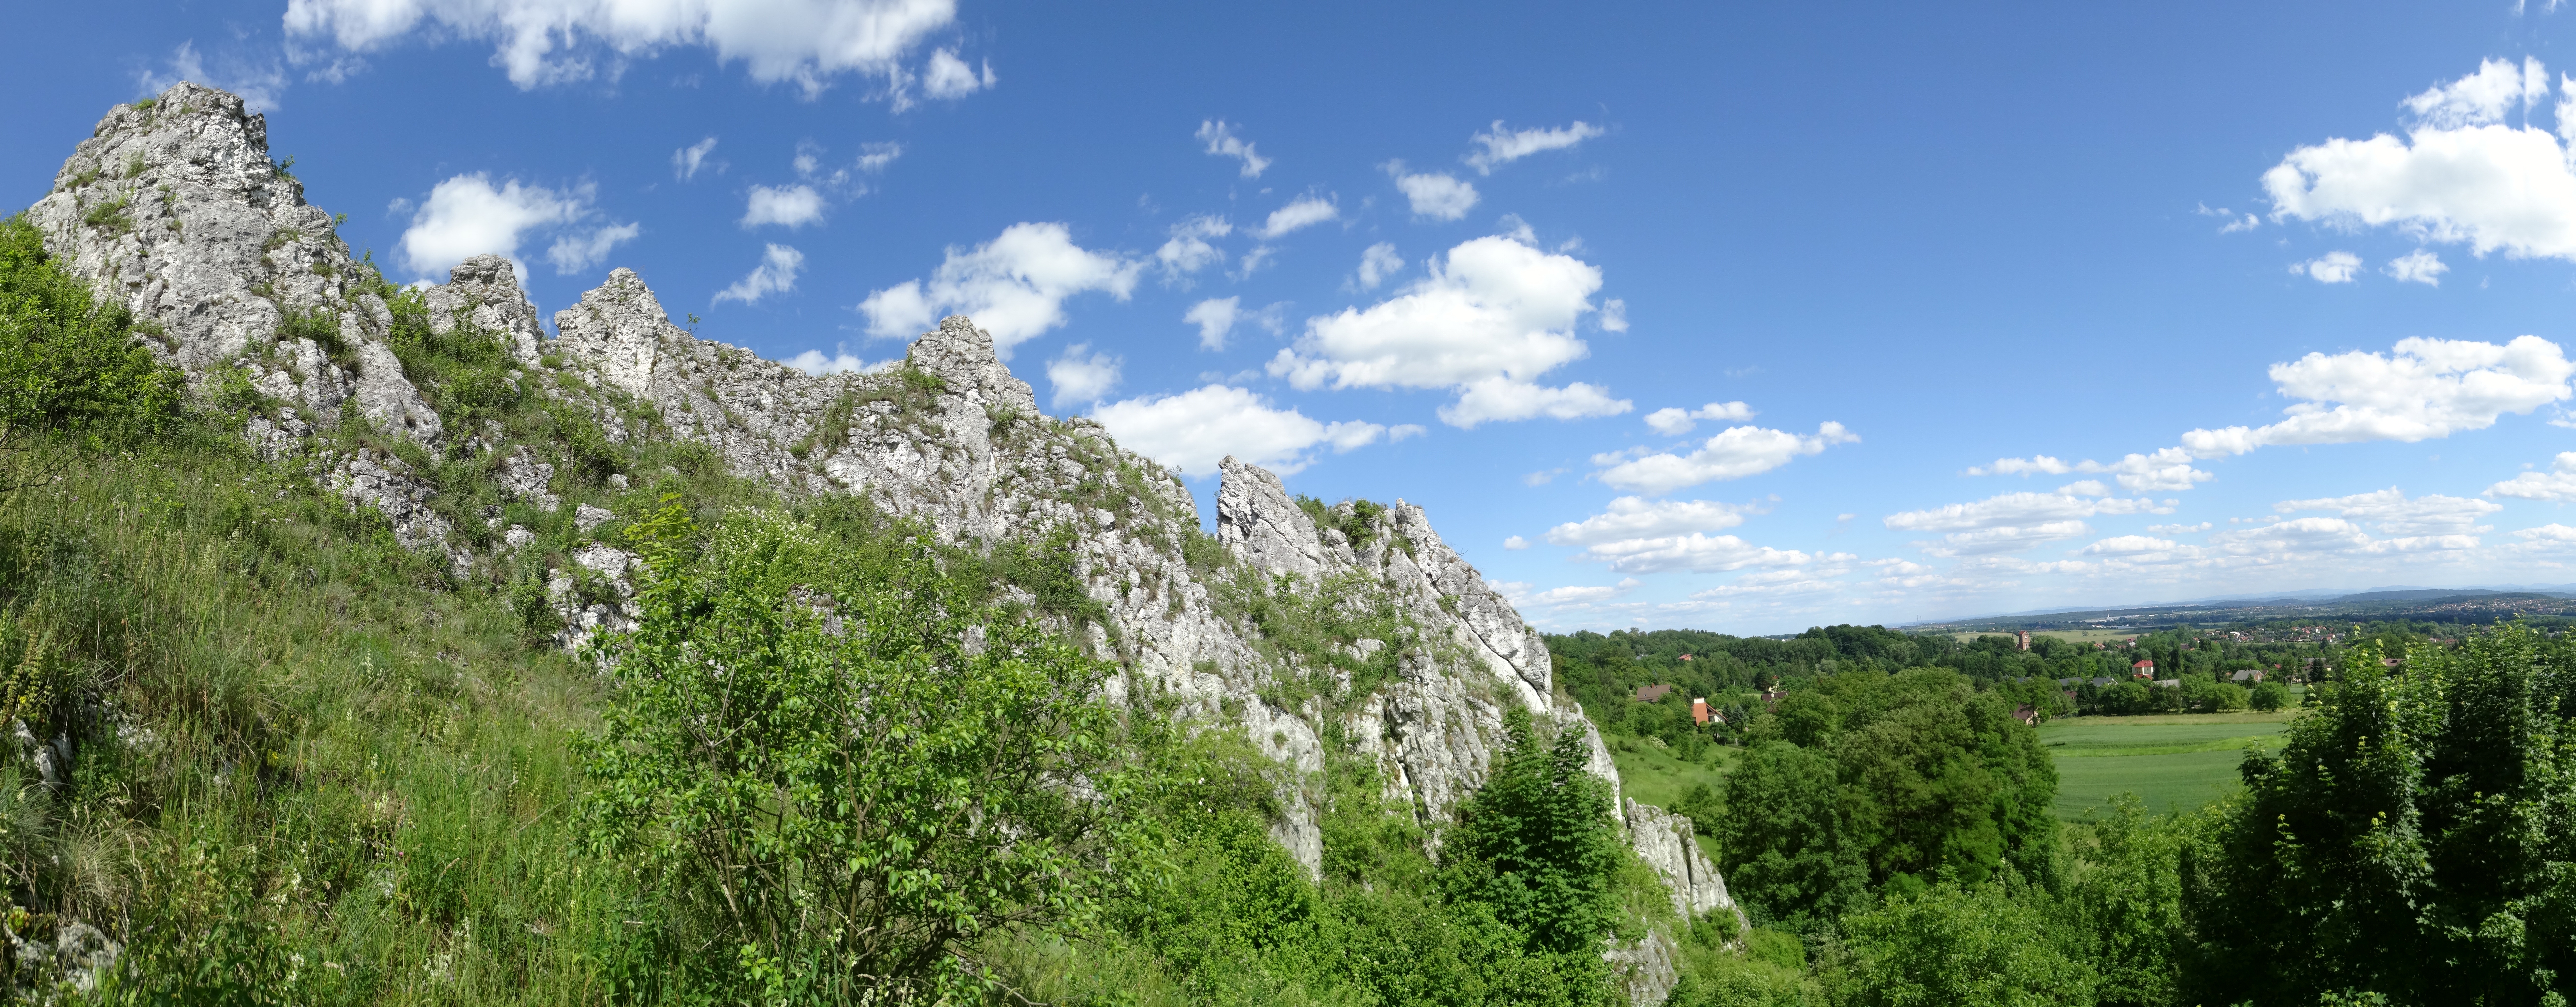
landscape, nature, forest, grass, wilderness, mountain, trail, meadow, hill, valley, mountain range, panorama, terrain, ridge, rocks, tour, grassland, vegetation, poland, plateau, limestone, habitat, ecosystem, tops, hiking trails, nature reserve, jura krakowsko czestochowa, biome, large view, natural environment, mountainous landforms